Oh! Those Bells

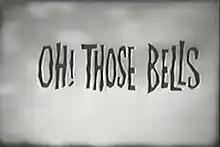

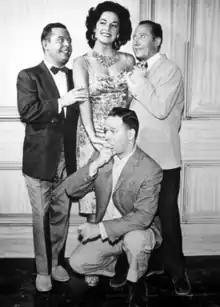
Counterclockwise from left: Sylvester, Herbert, and Harry Wiere and Carol Byron in a promotional photo for

Oh! Those Bells is a 1962 United States sitcom television series starring The Wiere Brothers about the misadventures of three brothers who work in a Hollywood theatrical supply shop. It aired from March 8 to May 31, 1962.